Use of nigger in the arts

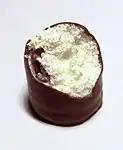
"Negro Kisses" ("Neekerin Suukkoja" in Finnish)

Brunberg Kisses, a popular marshmallow-filled chocolate candy from Finland, were called "Negro Kisses" or "Nigger Kisses" ("neekerin suukkoja" in Finnish) from 1951 to 2001, later changed to "Brunberg's Kisses"